Alfred Lutwyche

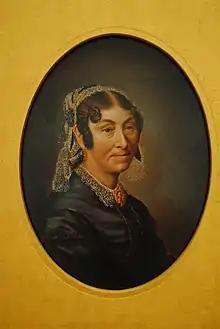
Portrait of "Mrs (Mary) Lutwyche" by unknown painter, circa 1865–1880. In the collection of Queensland Art Gallery, Brisbane.

Lutwyche was the eldest son of John Lutwyche, of a Worcestershire family, who removed to London and started as a leather merchant, under the firm of Lutwyche & George, in Skinner Street, Snow Hill. Lutwyche was educated at Charterhouse School and at the Queen's College, Oxford, where he matriculated in 1828 and graduated B.A. in 1832, and subsequently M.A. While still at university, he had decided to pursue a career in law and became a student at the Middle Temple in London. After working in the legal areas of conveyancing and special pleadings, Lutwyche was called to the bar in May 1840. As a barrister, he went on the Oxford circuit. While he built up his practice as a barrister, he also supplemented his income and acquired some journalistic experience as a colleague of Charles Dickens, on the "Morning Chronicle".